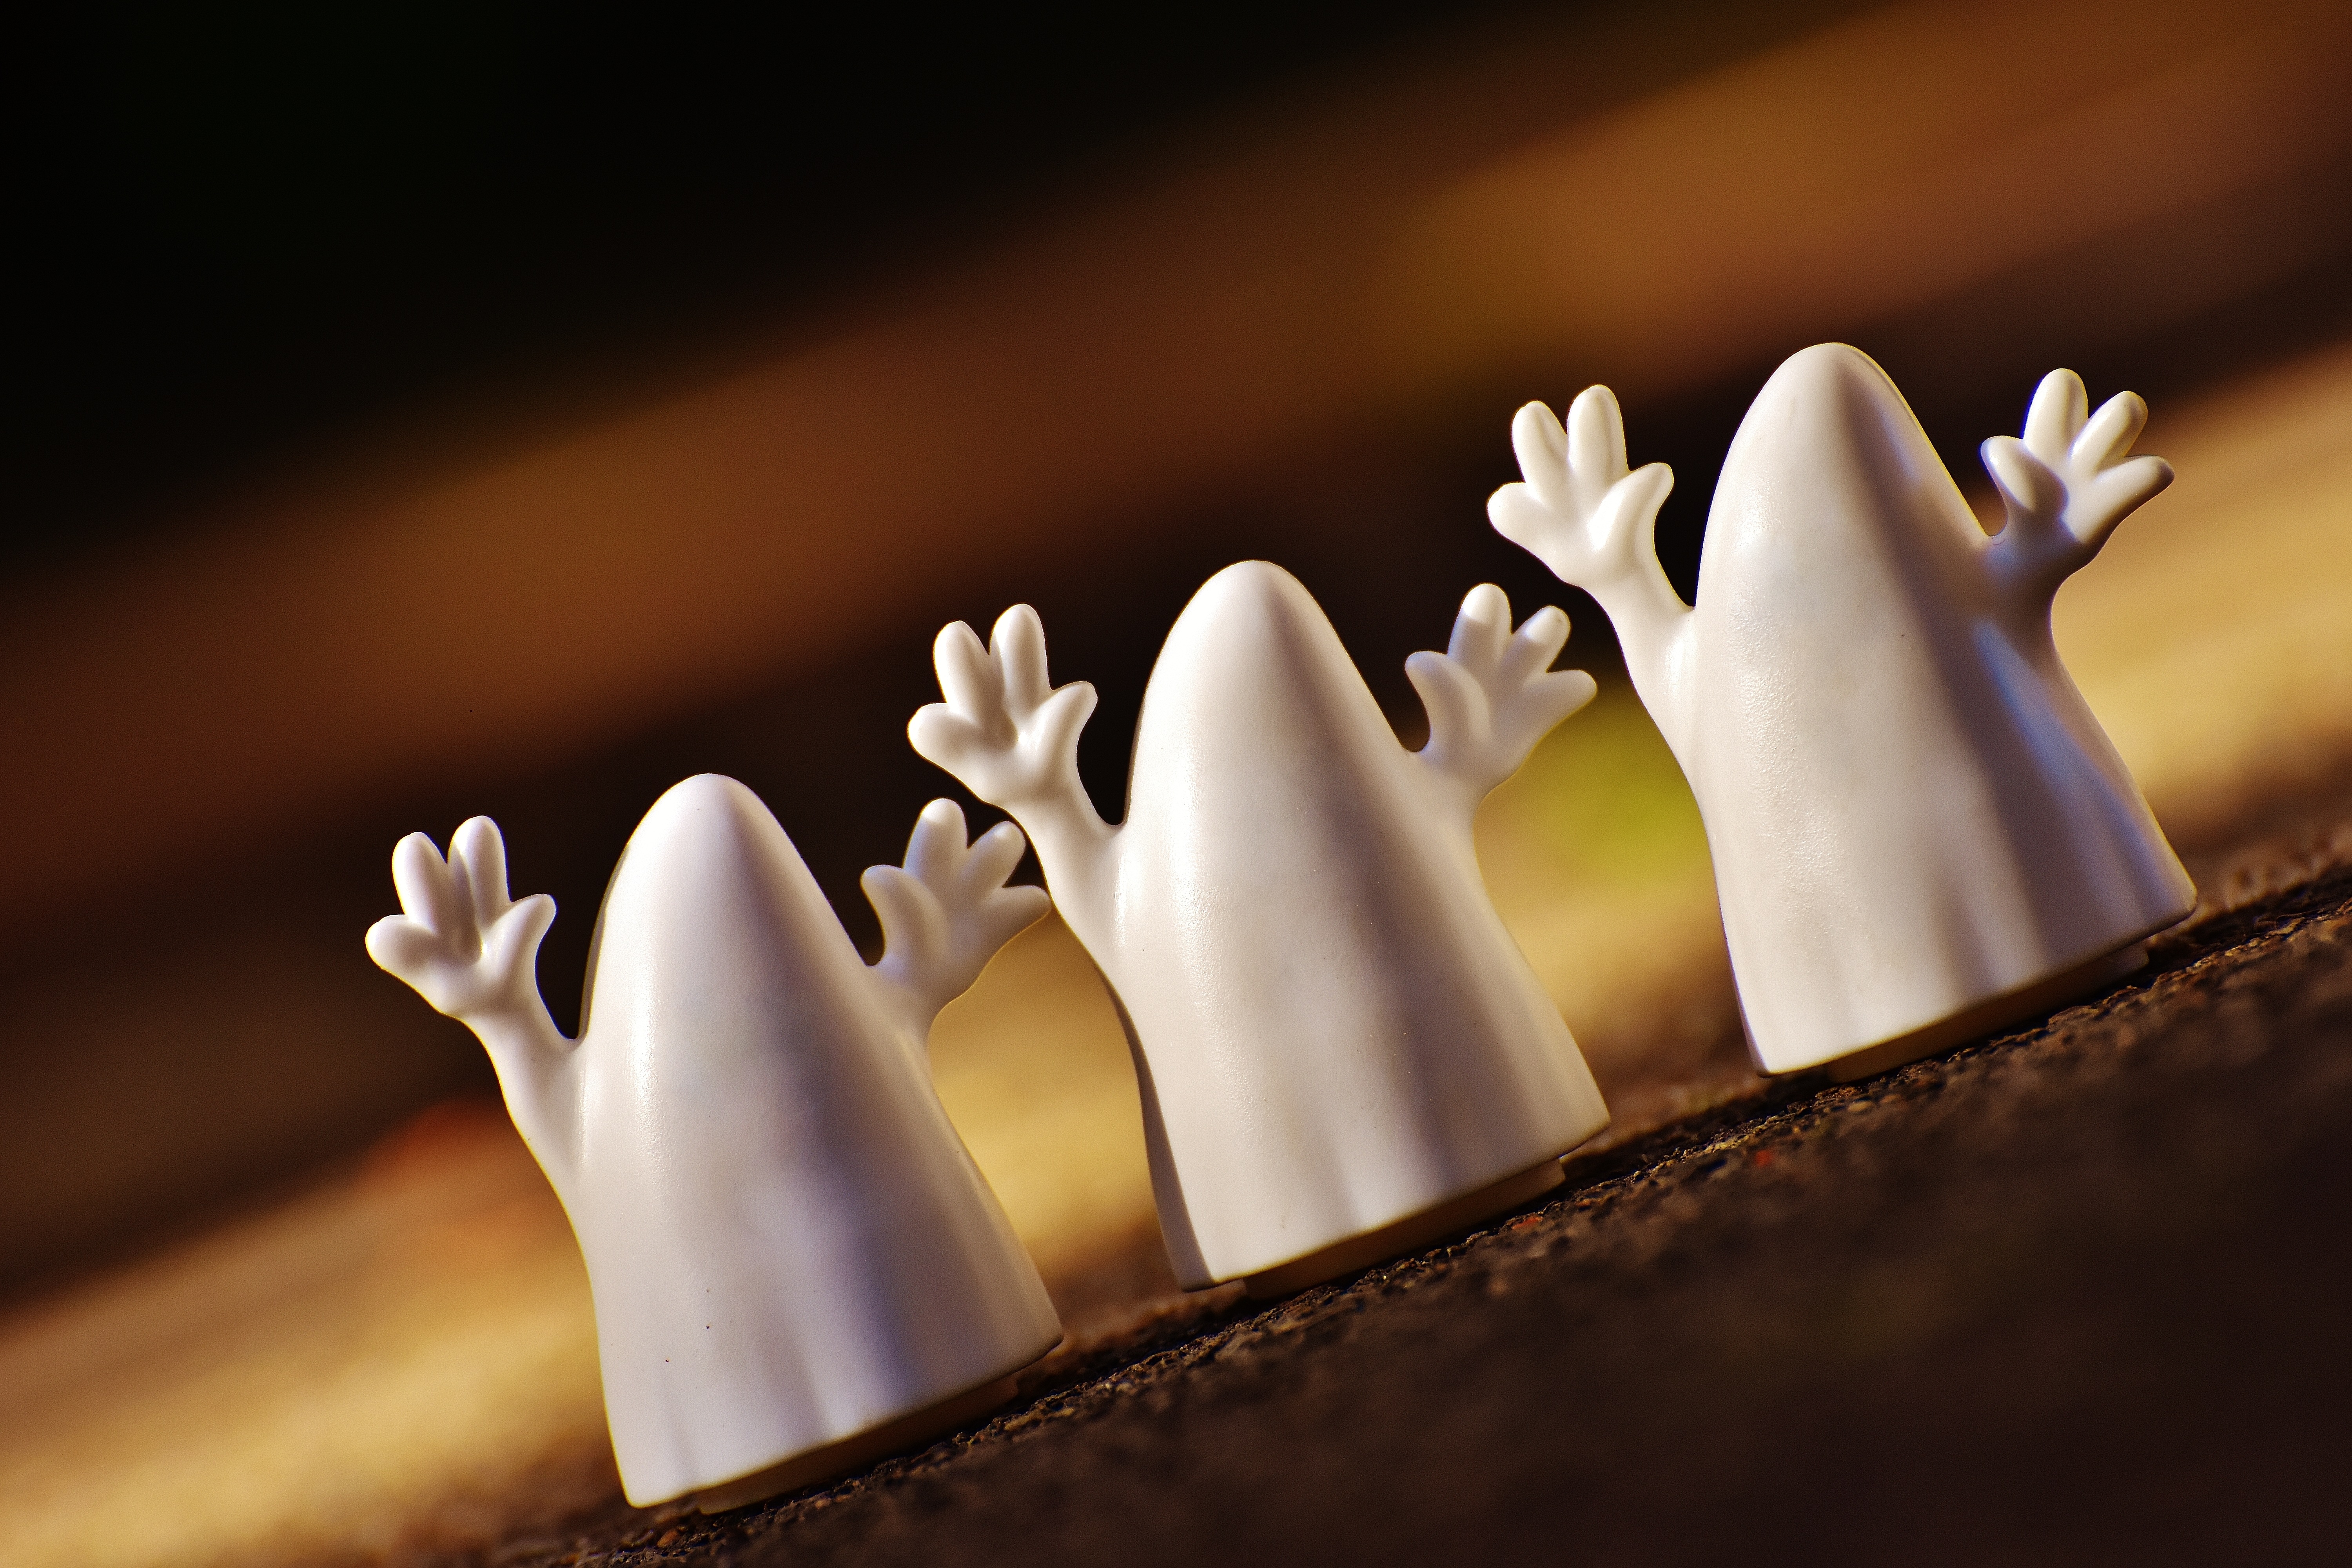
hand, group, white, flower, spooky, cute, decoration, food, autumn, halloween, chocolate, dessert, lighting, cake, close up, figure, icing, creepy, ghost, ghosts, october, mood, sweetness, macro photography, flavor, customs, happy halloween, sense